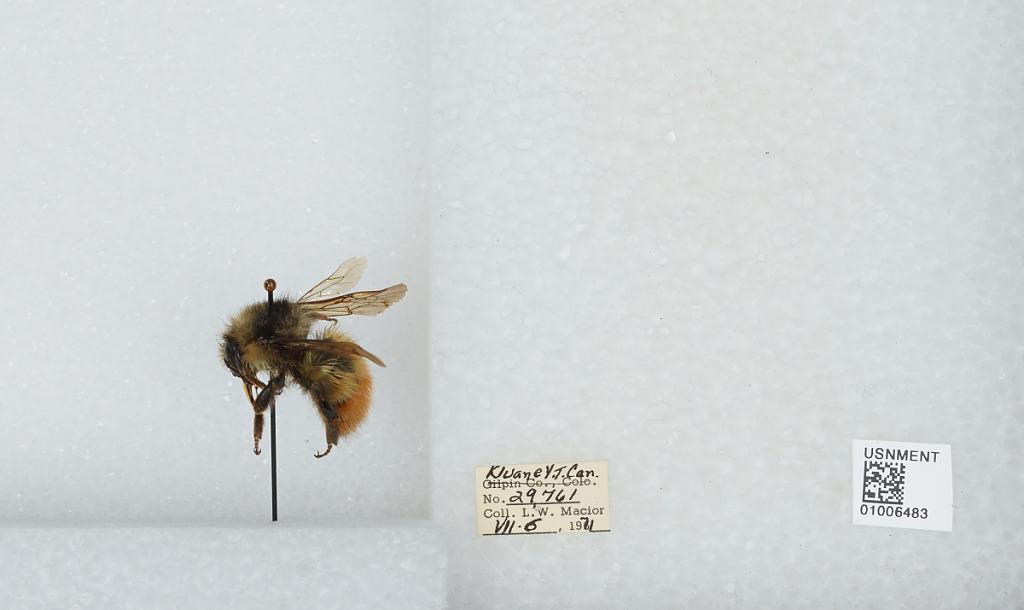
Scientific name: Bombus (Pyrobombus) flavifrons Cresson
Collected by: L. Macior
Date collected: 1971-7-6
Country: Canada
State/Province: Yukon Territory
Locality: Kluane
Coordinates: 60.75, -139.5